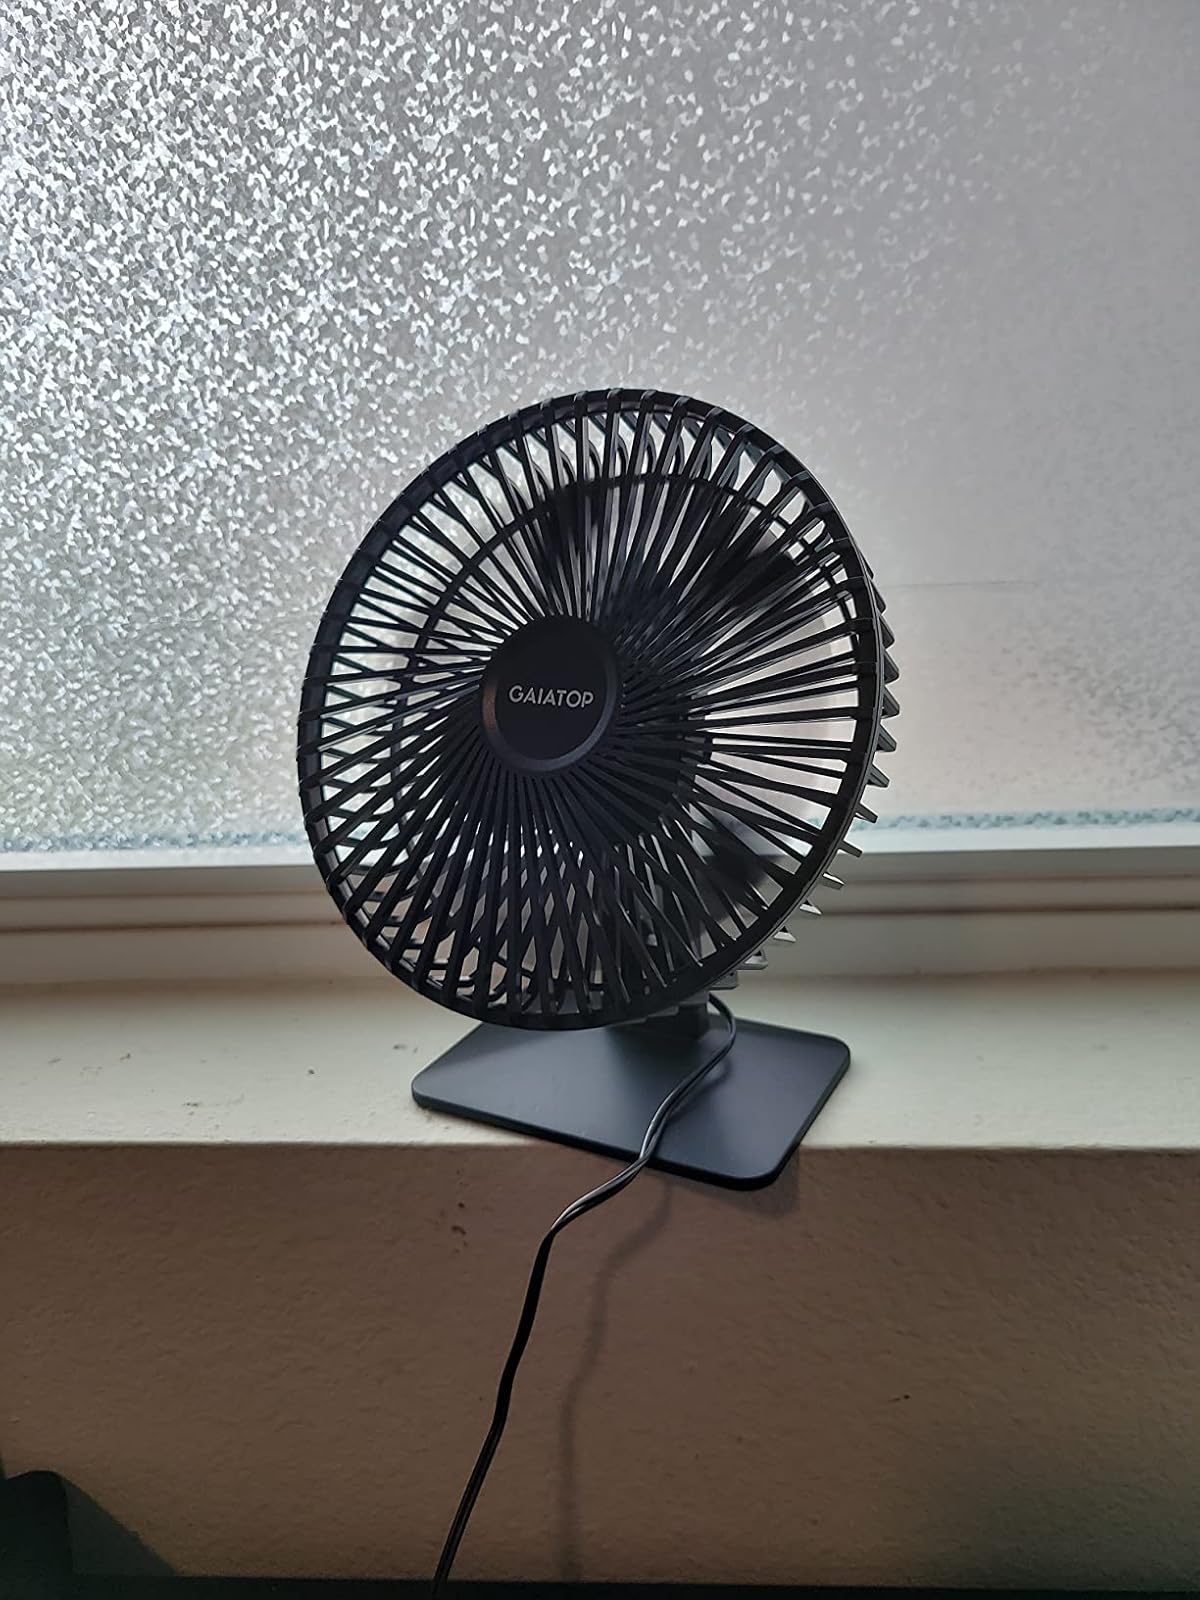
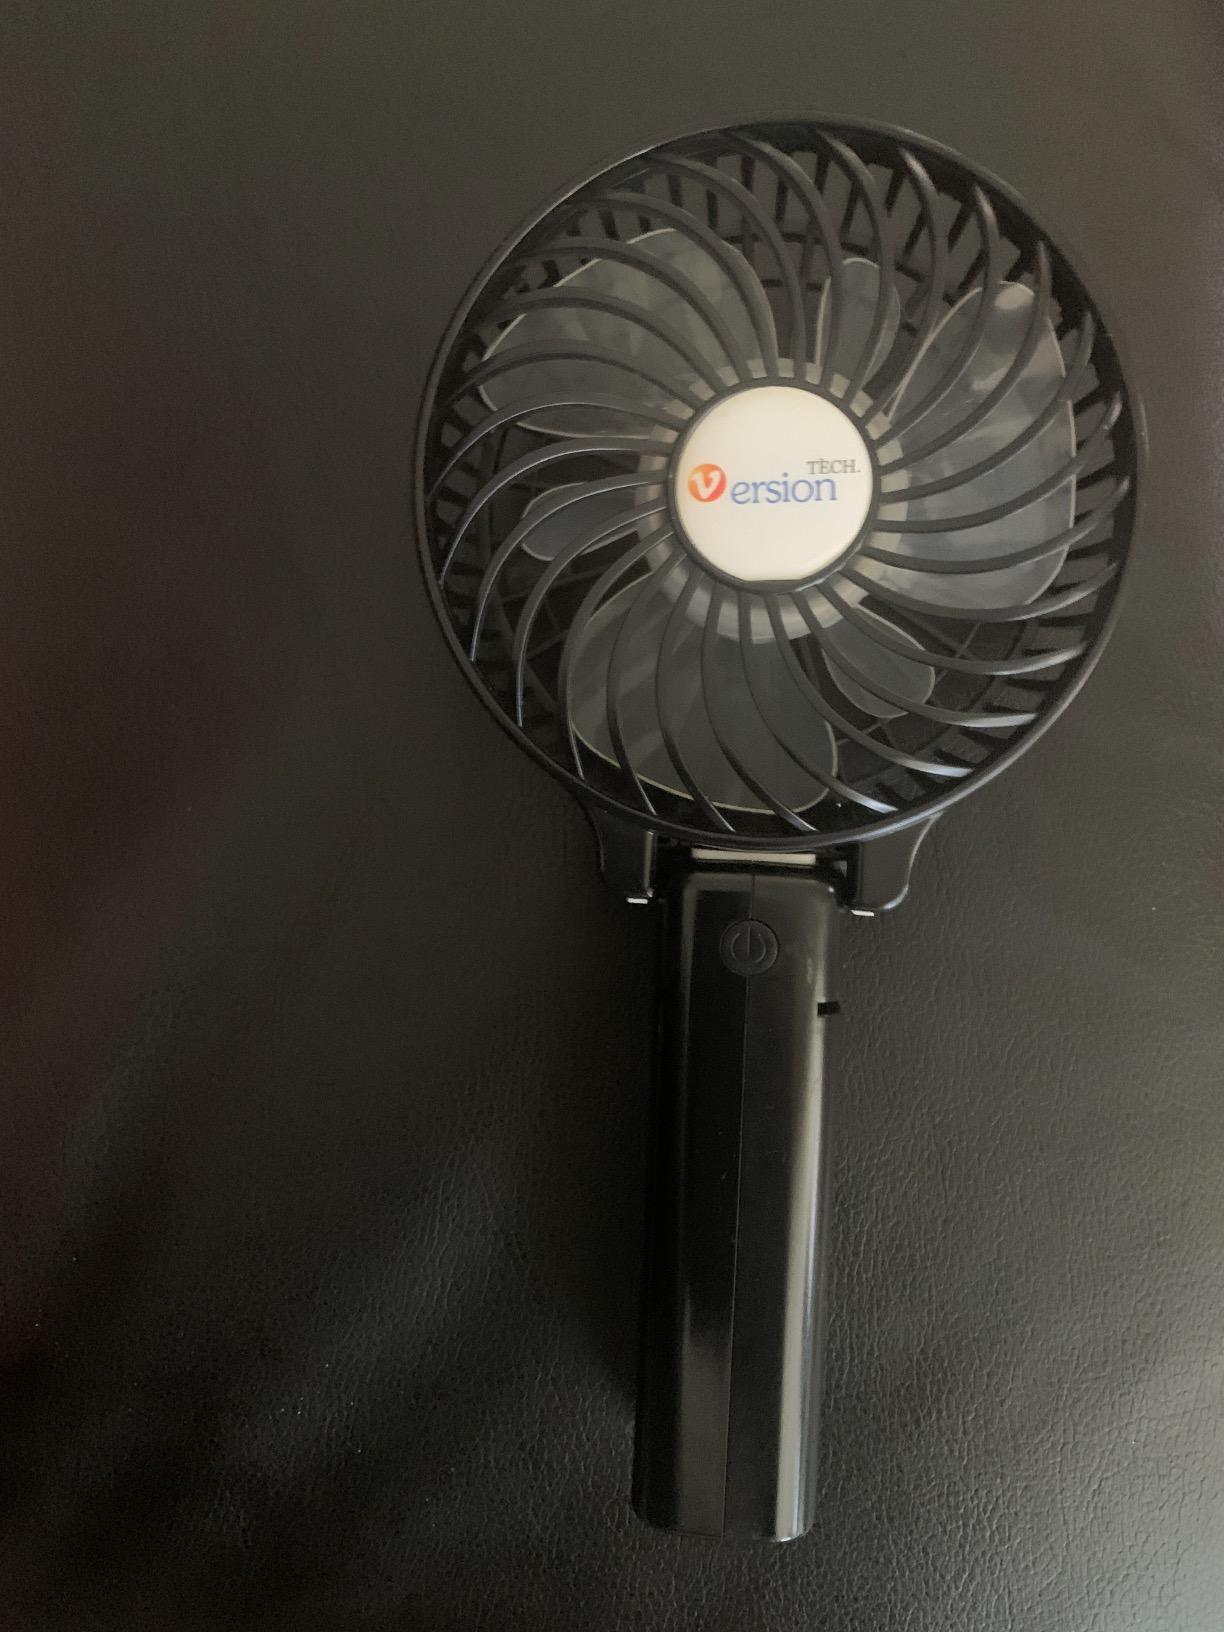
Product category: fan
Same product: no